List of Mount Etna eruptions

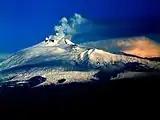
Mount Etna viewed from the southwest

This is a list of volcanic eruptions from Mount Etna, an active stratovolcano on the Italian island of Sicily that is currently erupting. These eruptions have taken place from summit craters and flank vents, the latter of which are less frequently active, but typically issue volcanic material at higher rates. The earliest reported eruption took place in 1500 BCE, making volcanism at Mount Etna one of the longest documented on Earth. Most of the documented eruptions from Mount Etna have ranked 1–3 on the Volcanic Explosivity Index, but infrequent VEI-0, VEI-4 and VEI-5 eruptions have also been recorded since 1500 BCE.